South Wales Borderers

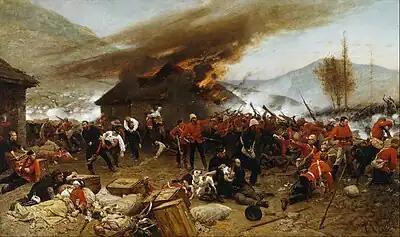
A depiction of soldiers of the 24th Regiment repelling the Zulu attack on Rorke's Drift in January 1879

After the battle of Isandlwana, some 4,000 to 5,000 Zulus headed for Rorke's Drift, a small missionary post garrisoned by a company of the 2nd Battalion of the 24th Foot, a few native levies, and others under the command of Lieutenant Chard, Royal Engineers. The most senior officer of the 24th present was Lieutenant Gonville Bromhead. Two Boer cavalry officers, Lieutenants Adendorff and Vane, arrived to inform the garrison of the defeat at Isandlwana. The Acting Assistant Commissary James Dalton persuaded Bromhead and Chard to stay and the small garrison frantically prepared rudimentary fortifications.